Girdle book

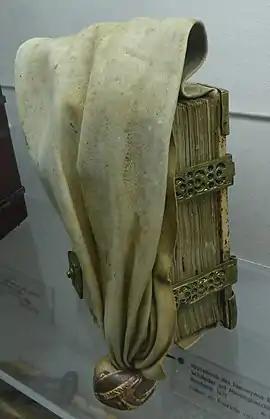
A girdle book from Nuremberg from 1471

The knot used for the handle was a Turk's head knot, so named for similar appearance to the turbans worn by medieval Muslims of the Ottoman Empire. Sometimes the girdle book had a hook that fastened to the belt; "a hinge connected the hook to the flap of the binding, allowing maximal movement of the book while it was still attached."